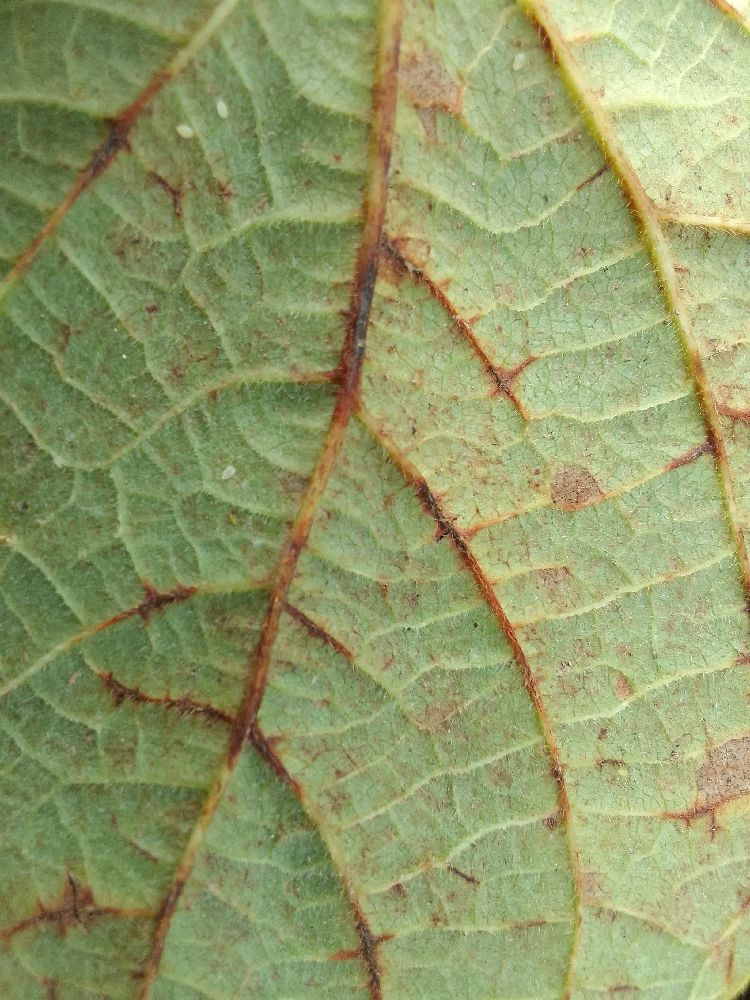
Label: anthracnose